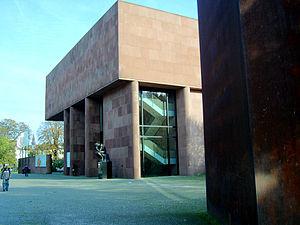
La Kunsthalle de Bielefeld est un musée d'art de Bielefeld, dans le land de Rhénanie-du-Nord-Westphalie.